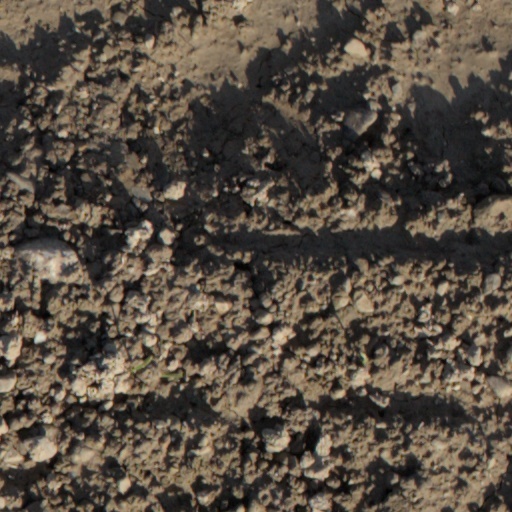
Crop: wheat